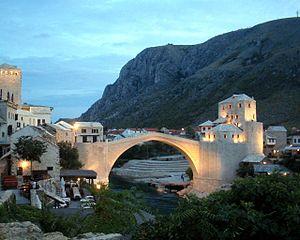
Mostar est une ville de Bosnie-Herzégovine située dans le canton d'Herzégovine-Neretva et dans la fédération de Bosnie-et-Herzégovine. Selon les premiers résultats du recensement bosnien de 2013, la ville intra muros compte 65 286 habitants et sa zone métropolitaine, appelée Grad Mostar, 113 169.